Jeffers Bridge

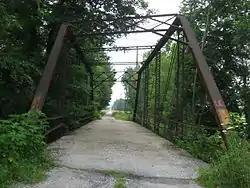
Jeffers Bridge, July 2011

Jeffers Bridge, also known as the Birch Creek Bridge and Clay County Bridge #127, is a historic Pratt through truss bridge located in Perry Township and Sugar Ridge Township, Clay County, Indiana. It was built by the Vincennes Bridge Company in 1926. It once carried County Road 200S over Birch Creek. It is currently closed to traffic from disrepair. The bridge measures 91 feet long and rests on concrete abutments and wingwalls.